You Can't Get Away with Murder

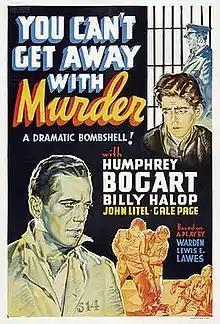
Theatrical poster

You Can't Get Away with Murder is a 1939 crime drama directed by Lewis Seiler, starring Humphrey Bogart and Gale Page, and featuring "Dead End Kid" leader Billy Halop. The film is from Bogart's period of being cast in B pictures by Warner Bros., before his breakthrough as a leading man in "High Sierra" two years later. The film is based on the play "Chalked Out" by Lewis E. Lawes.